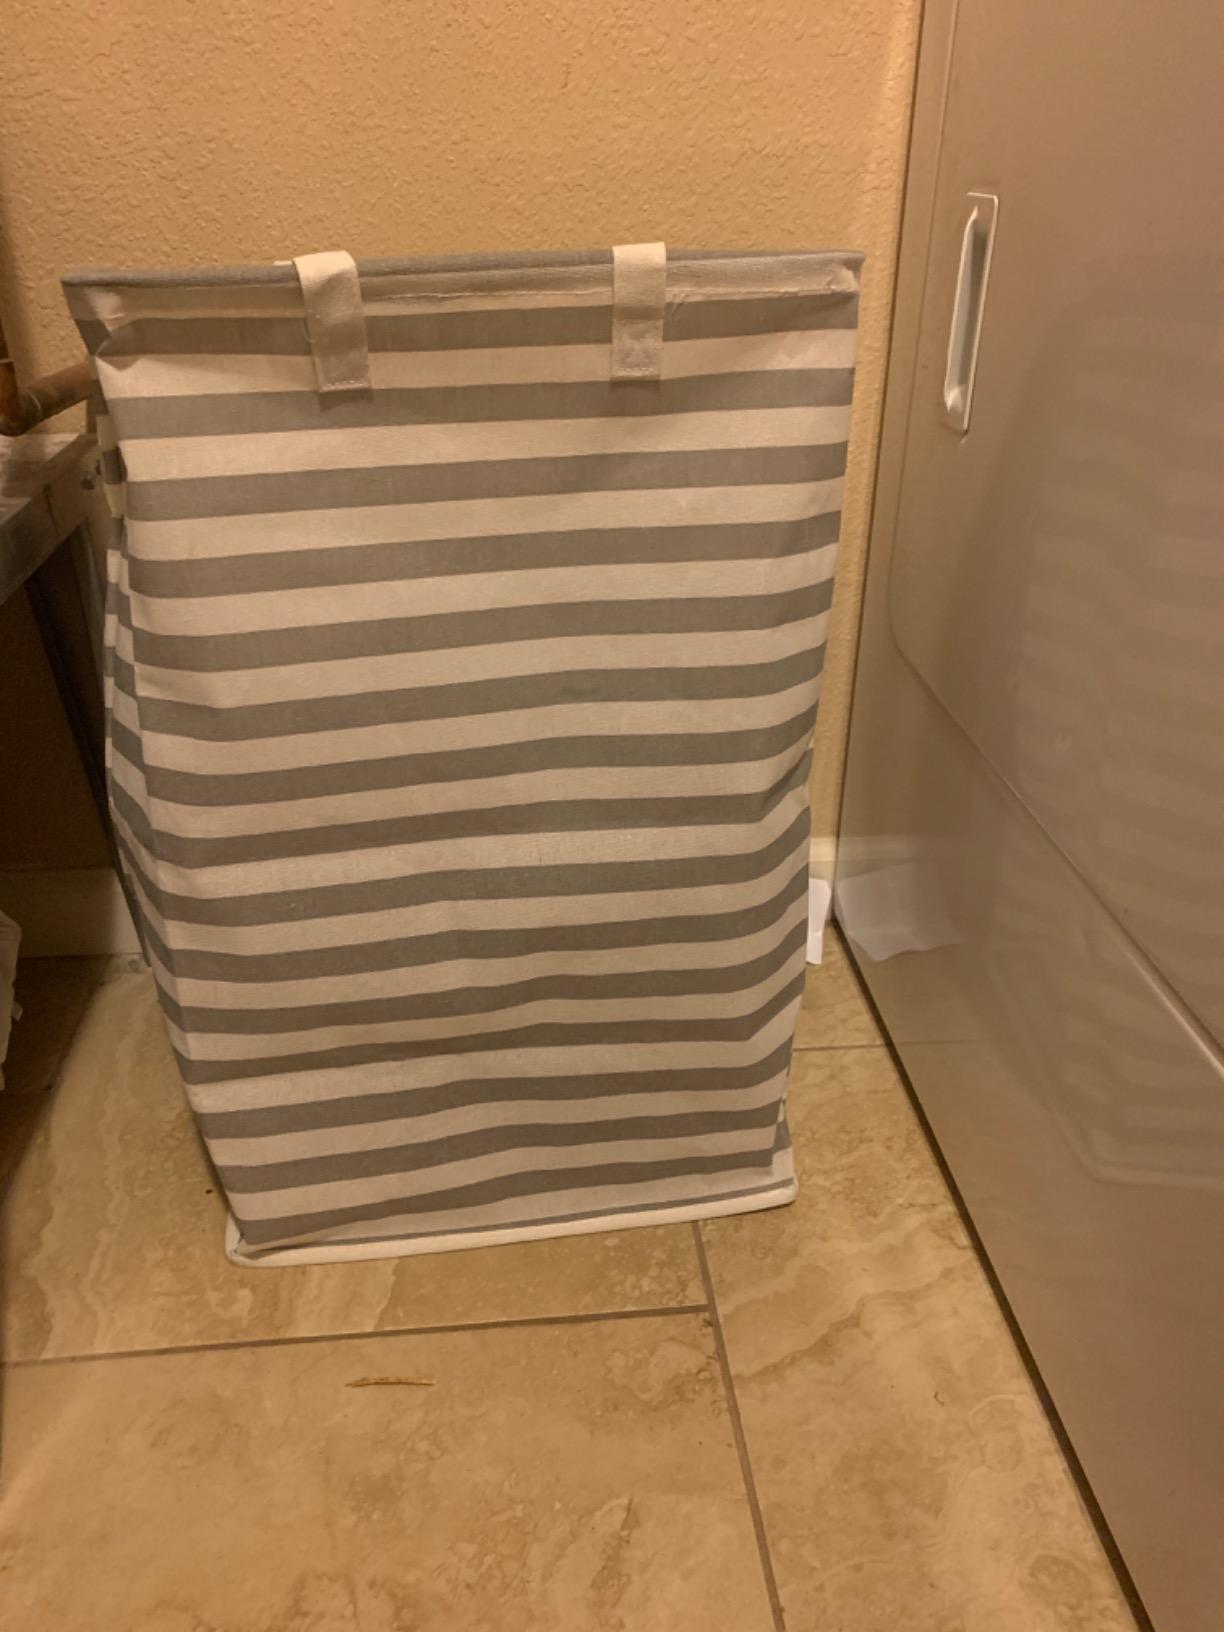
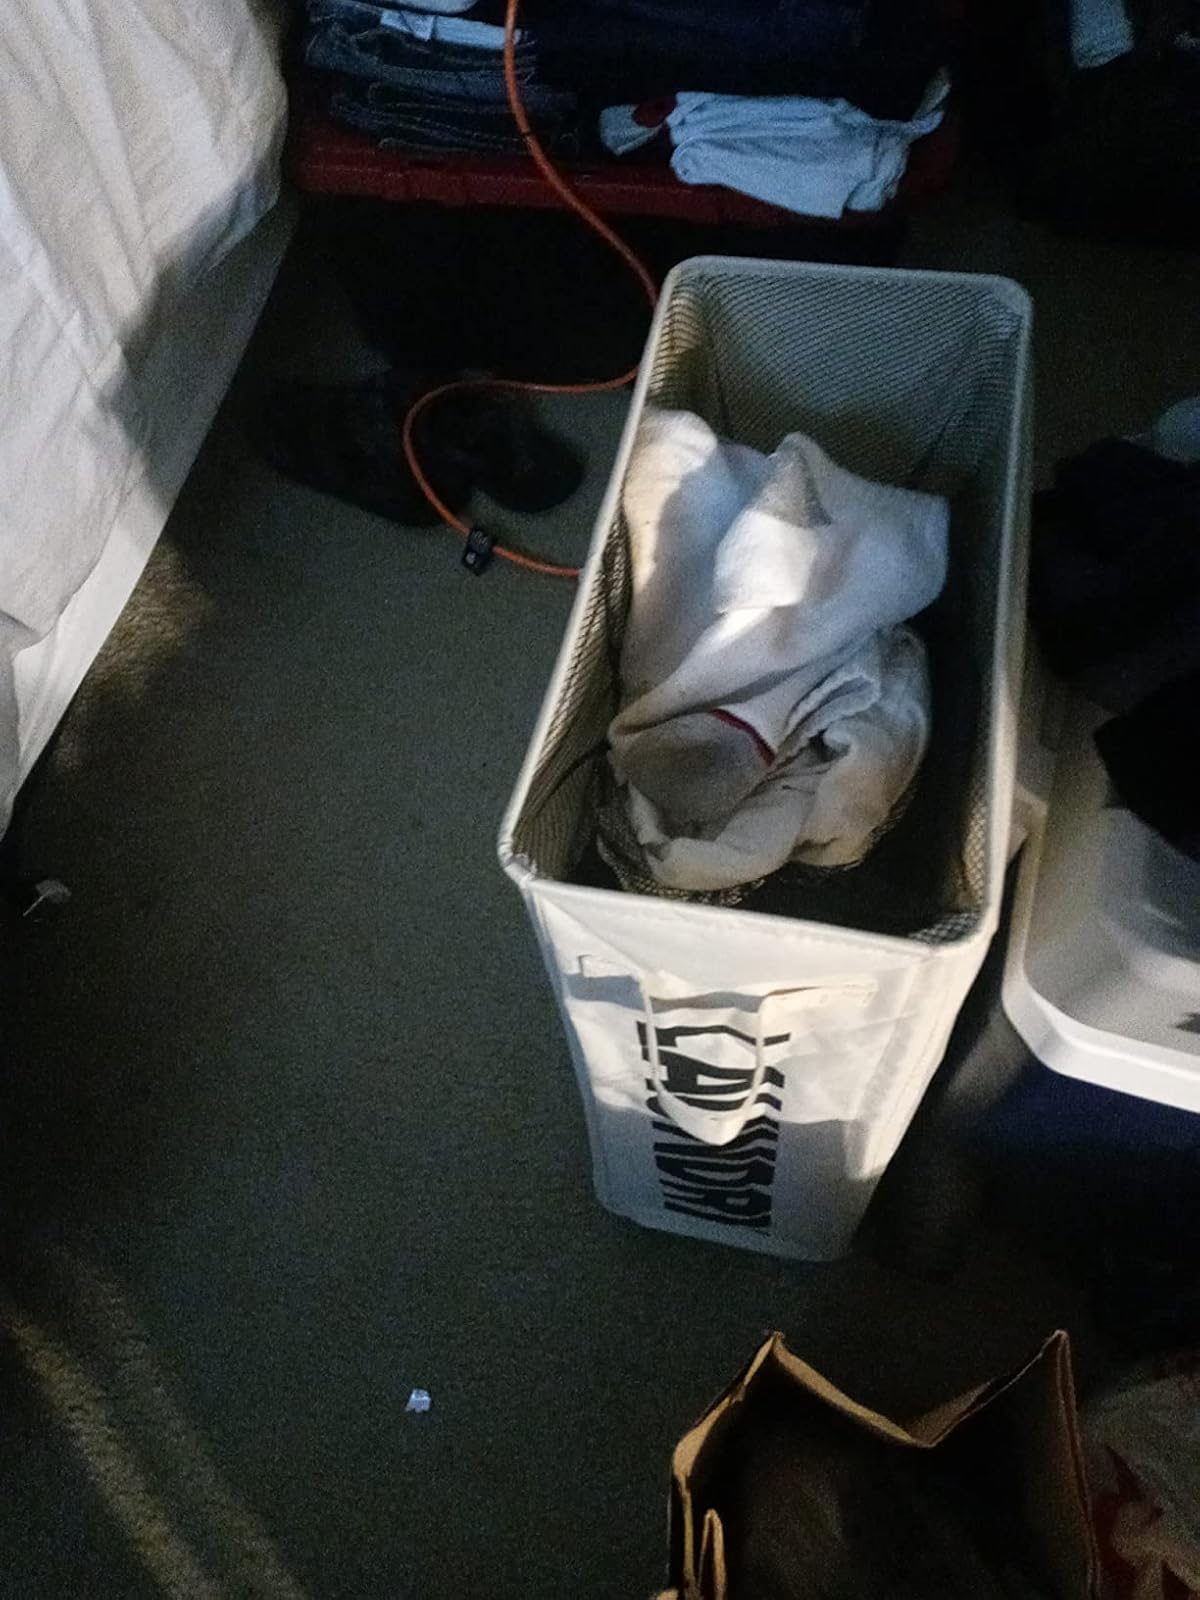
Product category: items_hamper
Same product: no